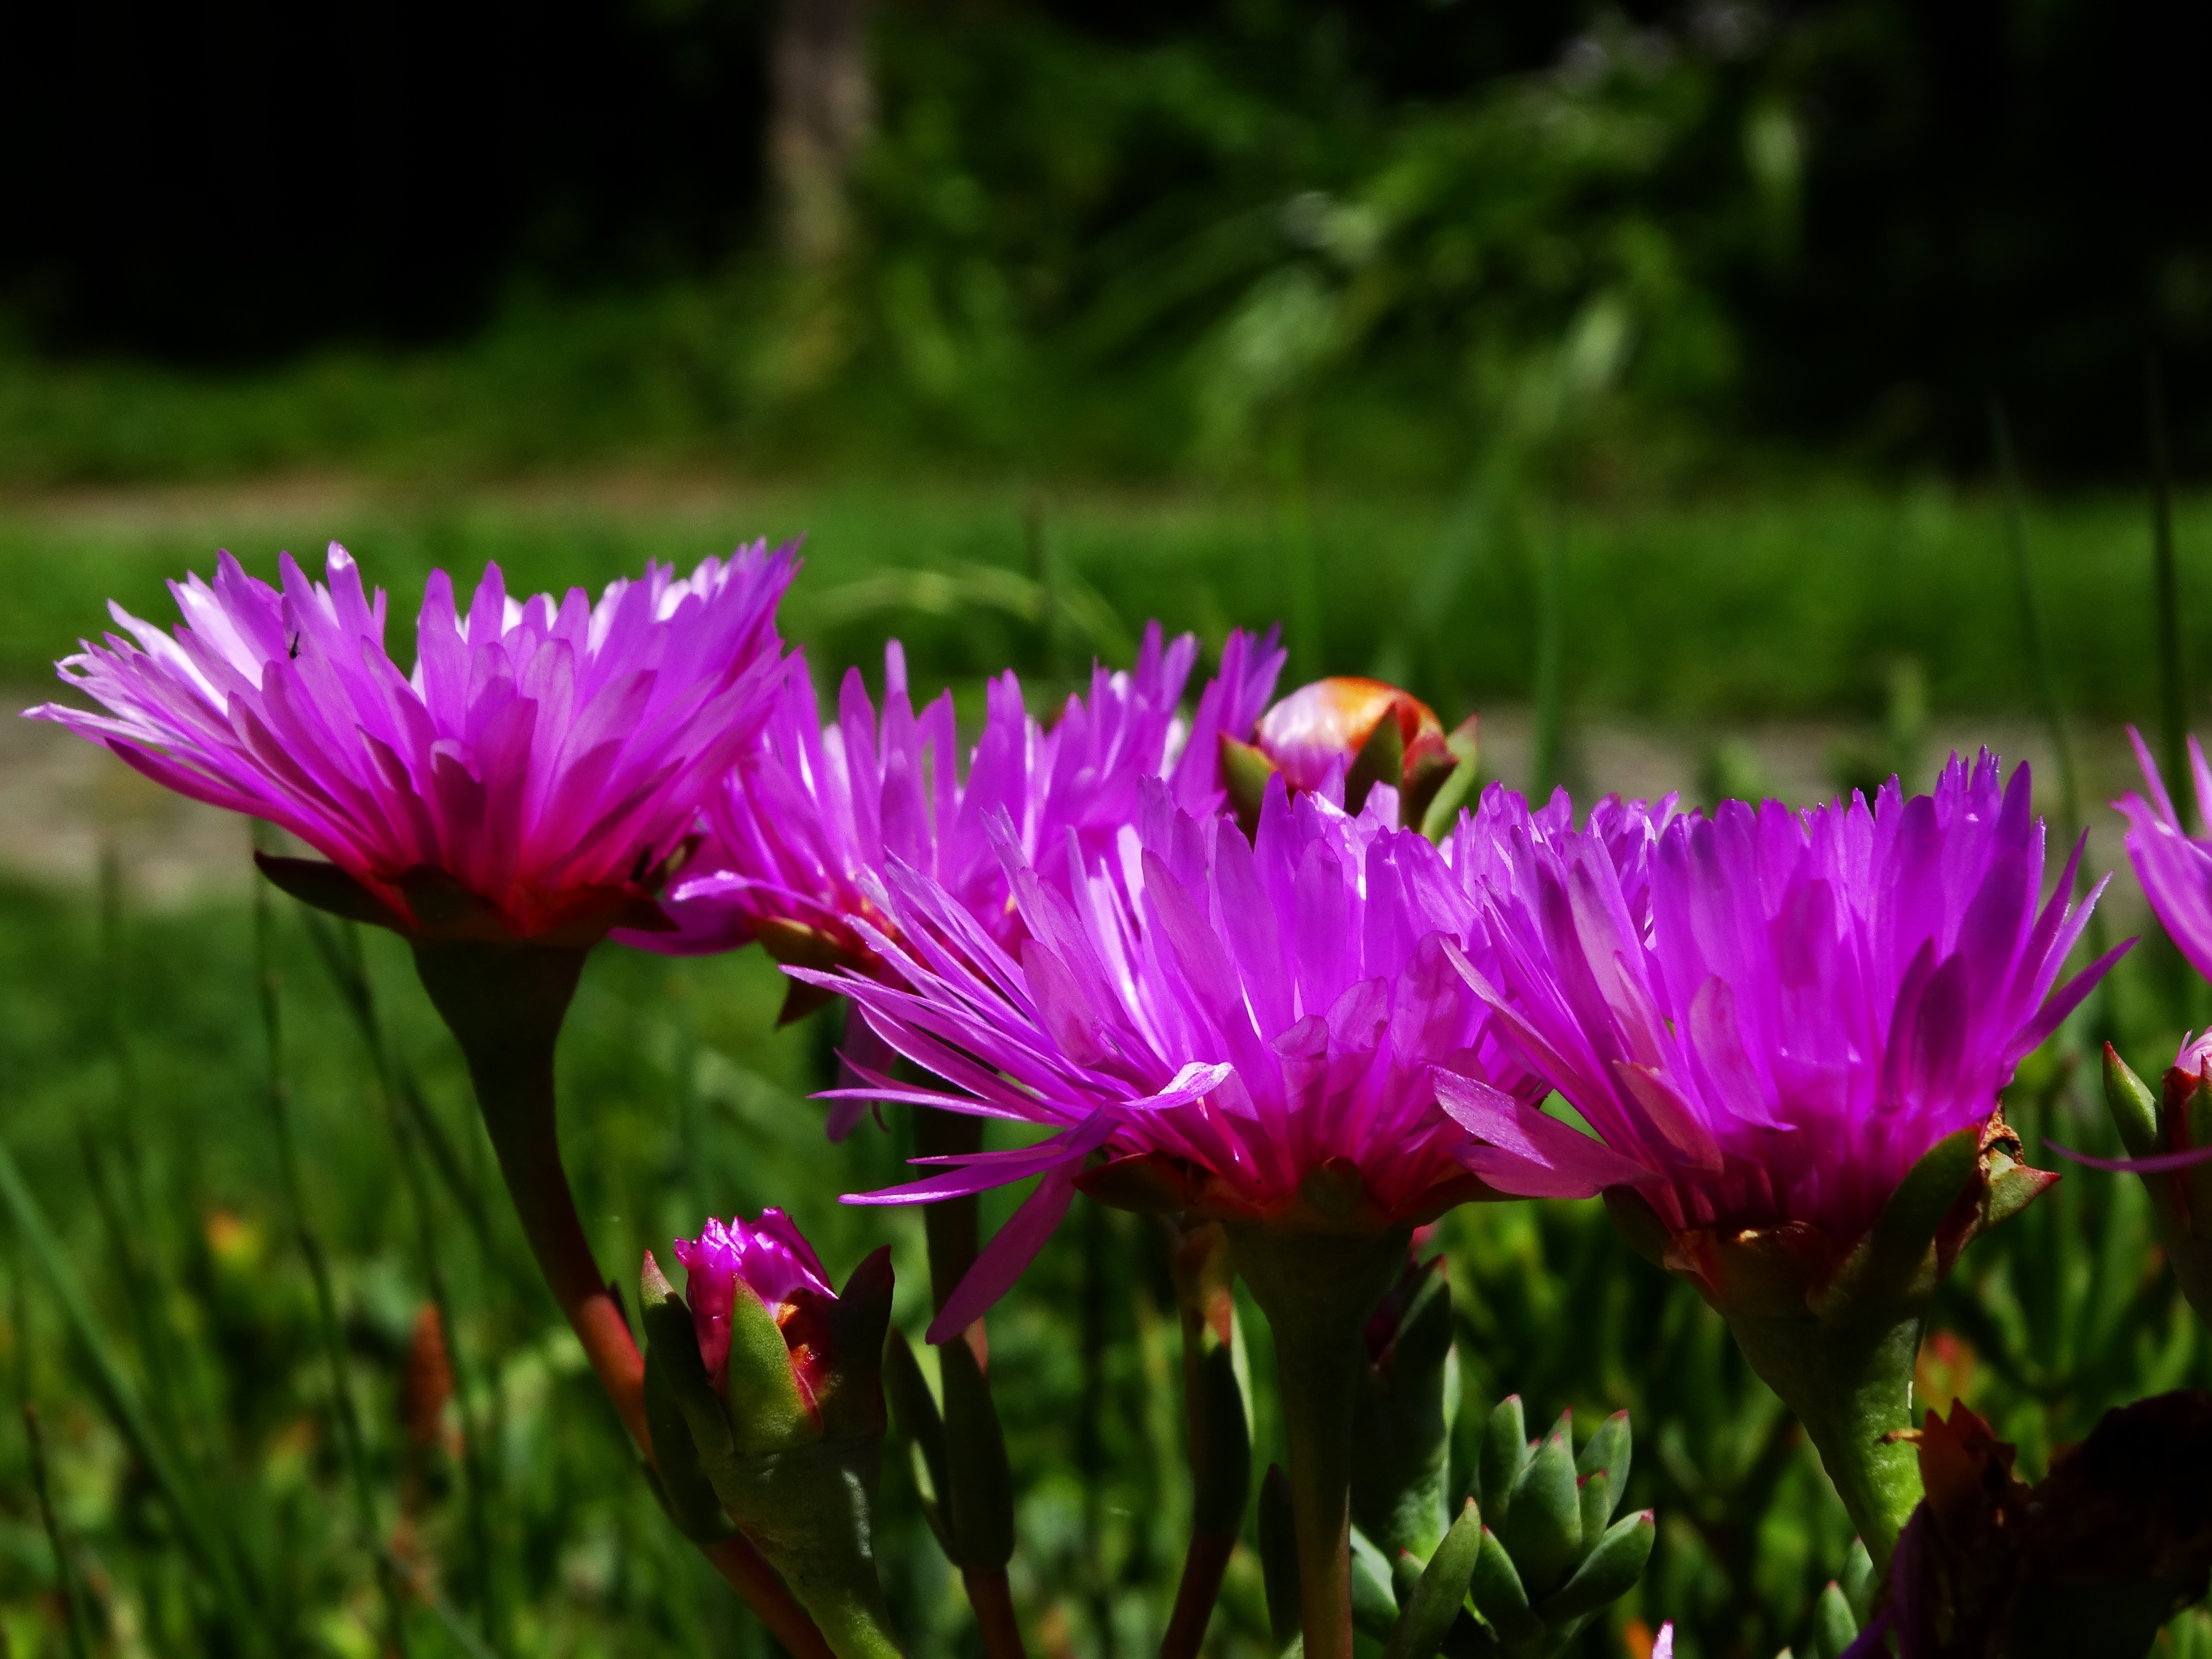
nature, grass, blossom, plant, sunshine, meadow, flower, petal, floral, spring, natural, botany, garden, flora, plants, wildflower, close up, native, petals, beauty, detail, macro photography, flowering plant, daisy family, cheerful window, happy window, annual plant, land plant